List of museums in Chihuahua

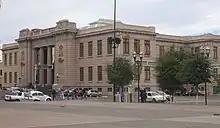
Museo Casa Chihuahua.

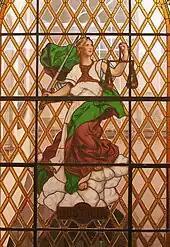
Above and below: The Government Palace.

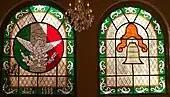

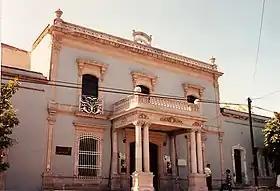
The Quinta Luz.

Of interest is the City Hall, which faces the Cathedral on the Plaza de Armas, especially the Council Chamber on the second floor off the main staircase. It is on the Avenida Independéncia.